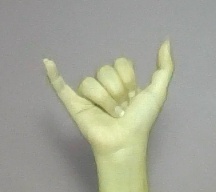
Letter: ya